Minimoog

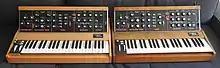
Minimoog from 1979 (left) and 2017

In the 1960s, RA Moog Co manufactured Moog synthesizers, which helped bring electronic sounds to music but remained inaccessible to ordinary people. These modular synthesizers were difficult to use and required users to connect components manually with patch cables to create sounds. They were also sensitive to temperature and humidity, and cost tens of thousands of dollars. Most were owned by universities or record labels, and used to create soundtracks or jingles; by 1970, only 28 were owned by musicians.